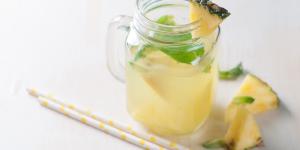
te de pina para adelgazar